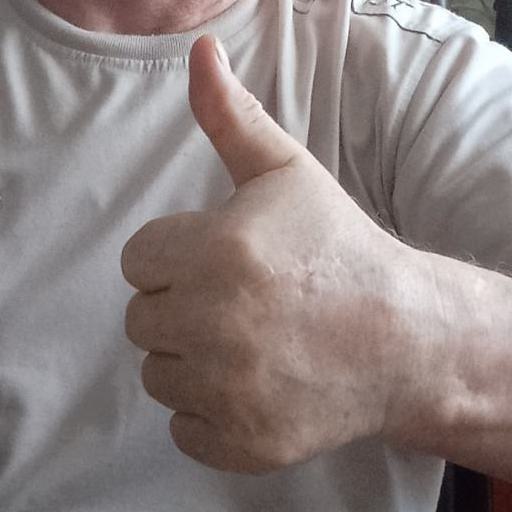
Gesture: like